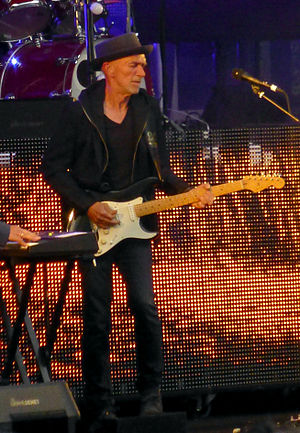
Per Chr. Frost
Per Chr. Frost med Gnags til turnestart i Tivoli Friheden, Aarhus 22. maj 2015.
Per Chr Frost med Gnags til turnestart i Friheden Aarhus 22 maj 2015
Per Chr. Frost er en dansk guitarist, bassist og producer.